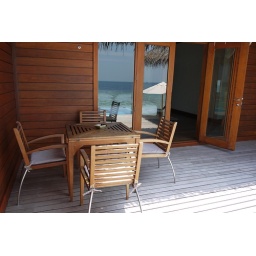
Outdoor dining table on private deck in ocean bungalow, Huvafen Fushi